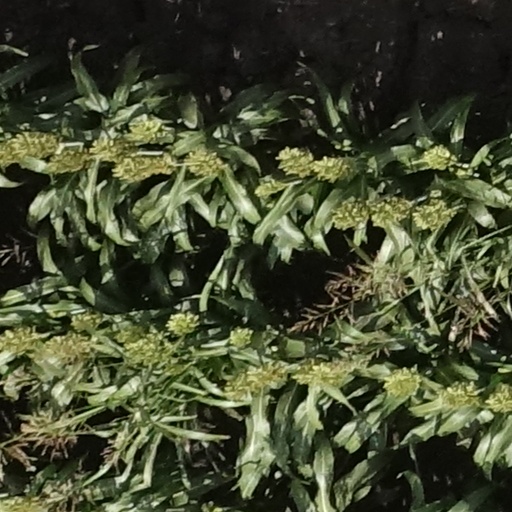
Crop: sorghum